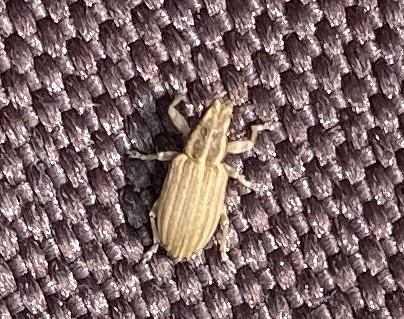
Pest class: pea_leaf_weevil